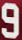
Number: 9